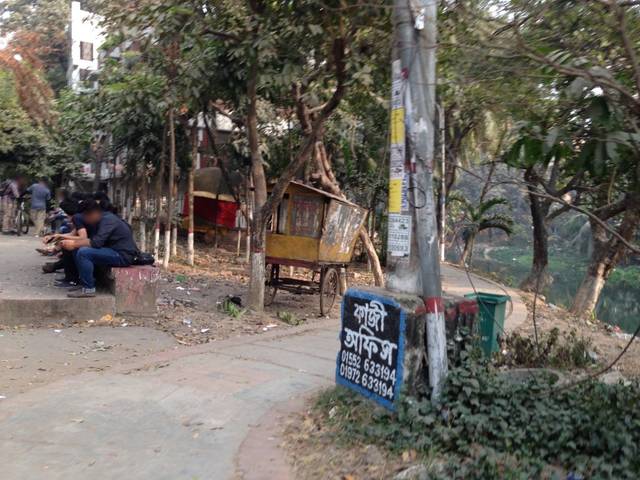
Region: Bangladesh
Coordinates: 23.751, 90.372